Princely state

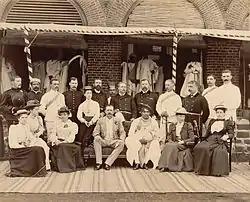
Photograph (1894) of the 19-year-old Shahaji II Bhonsle Maharajah of Kolhapur visiting the British resident and his staff at the Residency

The gun salute system was used to set unambiguously the precedence of the major rulers in the area in which the British East India Company was active, or generally of the states and their dynasties. As heads of a state, certain princely rulers were entitled to be saluted by the firing of an odd number of guns between three and 21, with a greater number of guns indicating greater prestige. Generally, the number of guns remained the same for all successive rulers of a particular state, but individual princes were sometimes granted additional guns on a personal basis. Furthermore, rulers were sometimes granted additional gun salutes within their own territories only, constituting a semi-promotion. The states of all these rulers (about 120) were known as salute states.